Buick Riviera

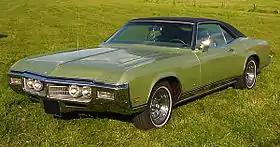
1969 model (headlights deployed)

In 1965 the V8 returned as the standard engine, and the "Gran Sport" version made its debut, powered by the Super Wildcat V8, a engine equipped with two Carter 625 CFM carburetors, a distributor with different advance, and outfitted with a more aggressive 3.42 axle ratio. A heavy-duty suspension was the separate H2 option but was not part of the Gran Sport option. It offered a quicker ratio steering box and firmer rated springs. The Super Turbine 400 transmission now had a variable pitch torque converter, but was fitted with a three-speed gear selector. The Gran Sport stock dual exhaust pipes were increased from to inside diameter and had fewer turns to reduce backpressure. Externally, the headlamps, now vertically arranged, were hidden behind clamshell doors in the leading edges of each fender, as had been in the original design. The non-functional side scoops between the doors and rear wheel arches were removed, and the taillights moved from the body into the rear bumper. A vinyl roof became available as an option, offered only in black, and the tilt steering wheel, optional in previous years, was now standard equipment.